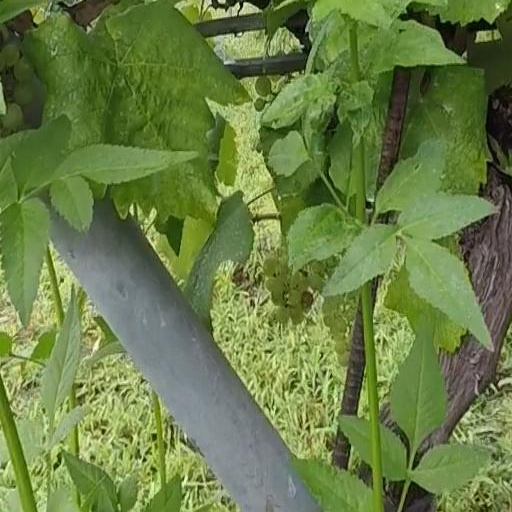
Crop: grape